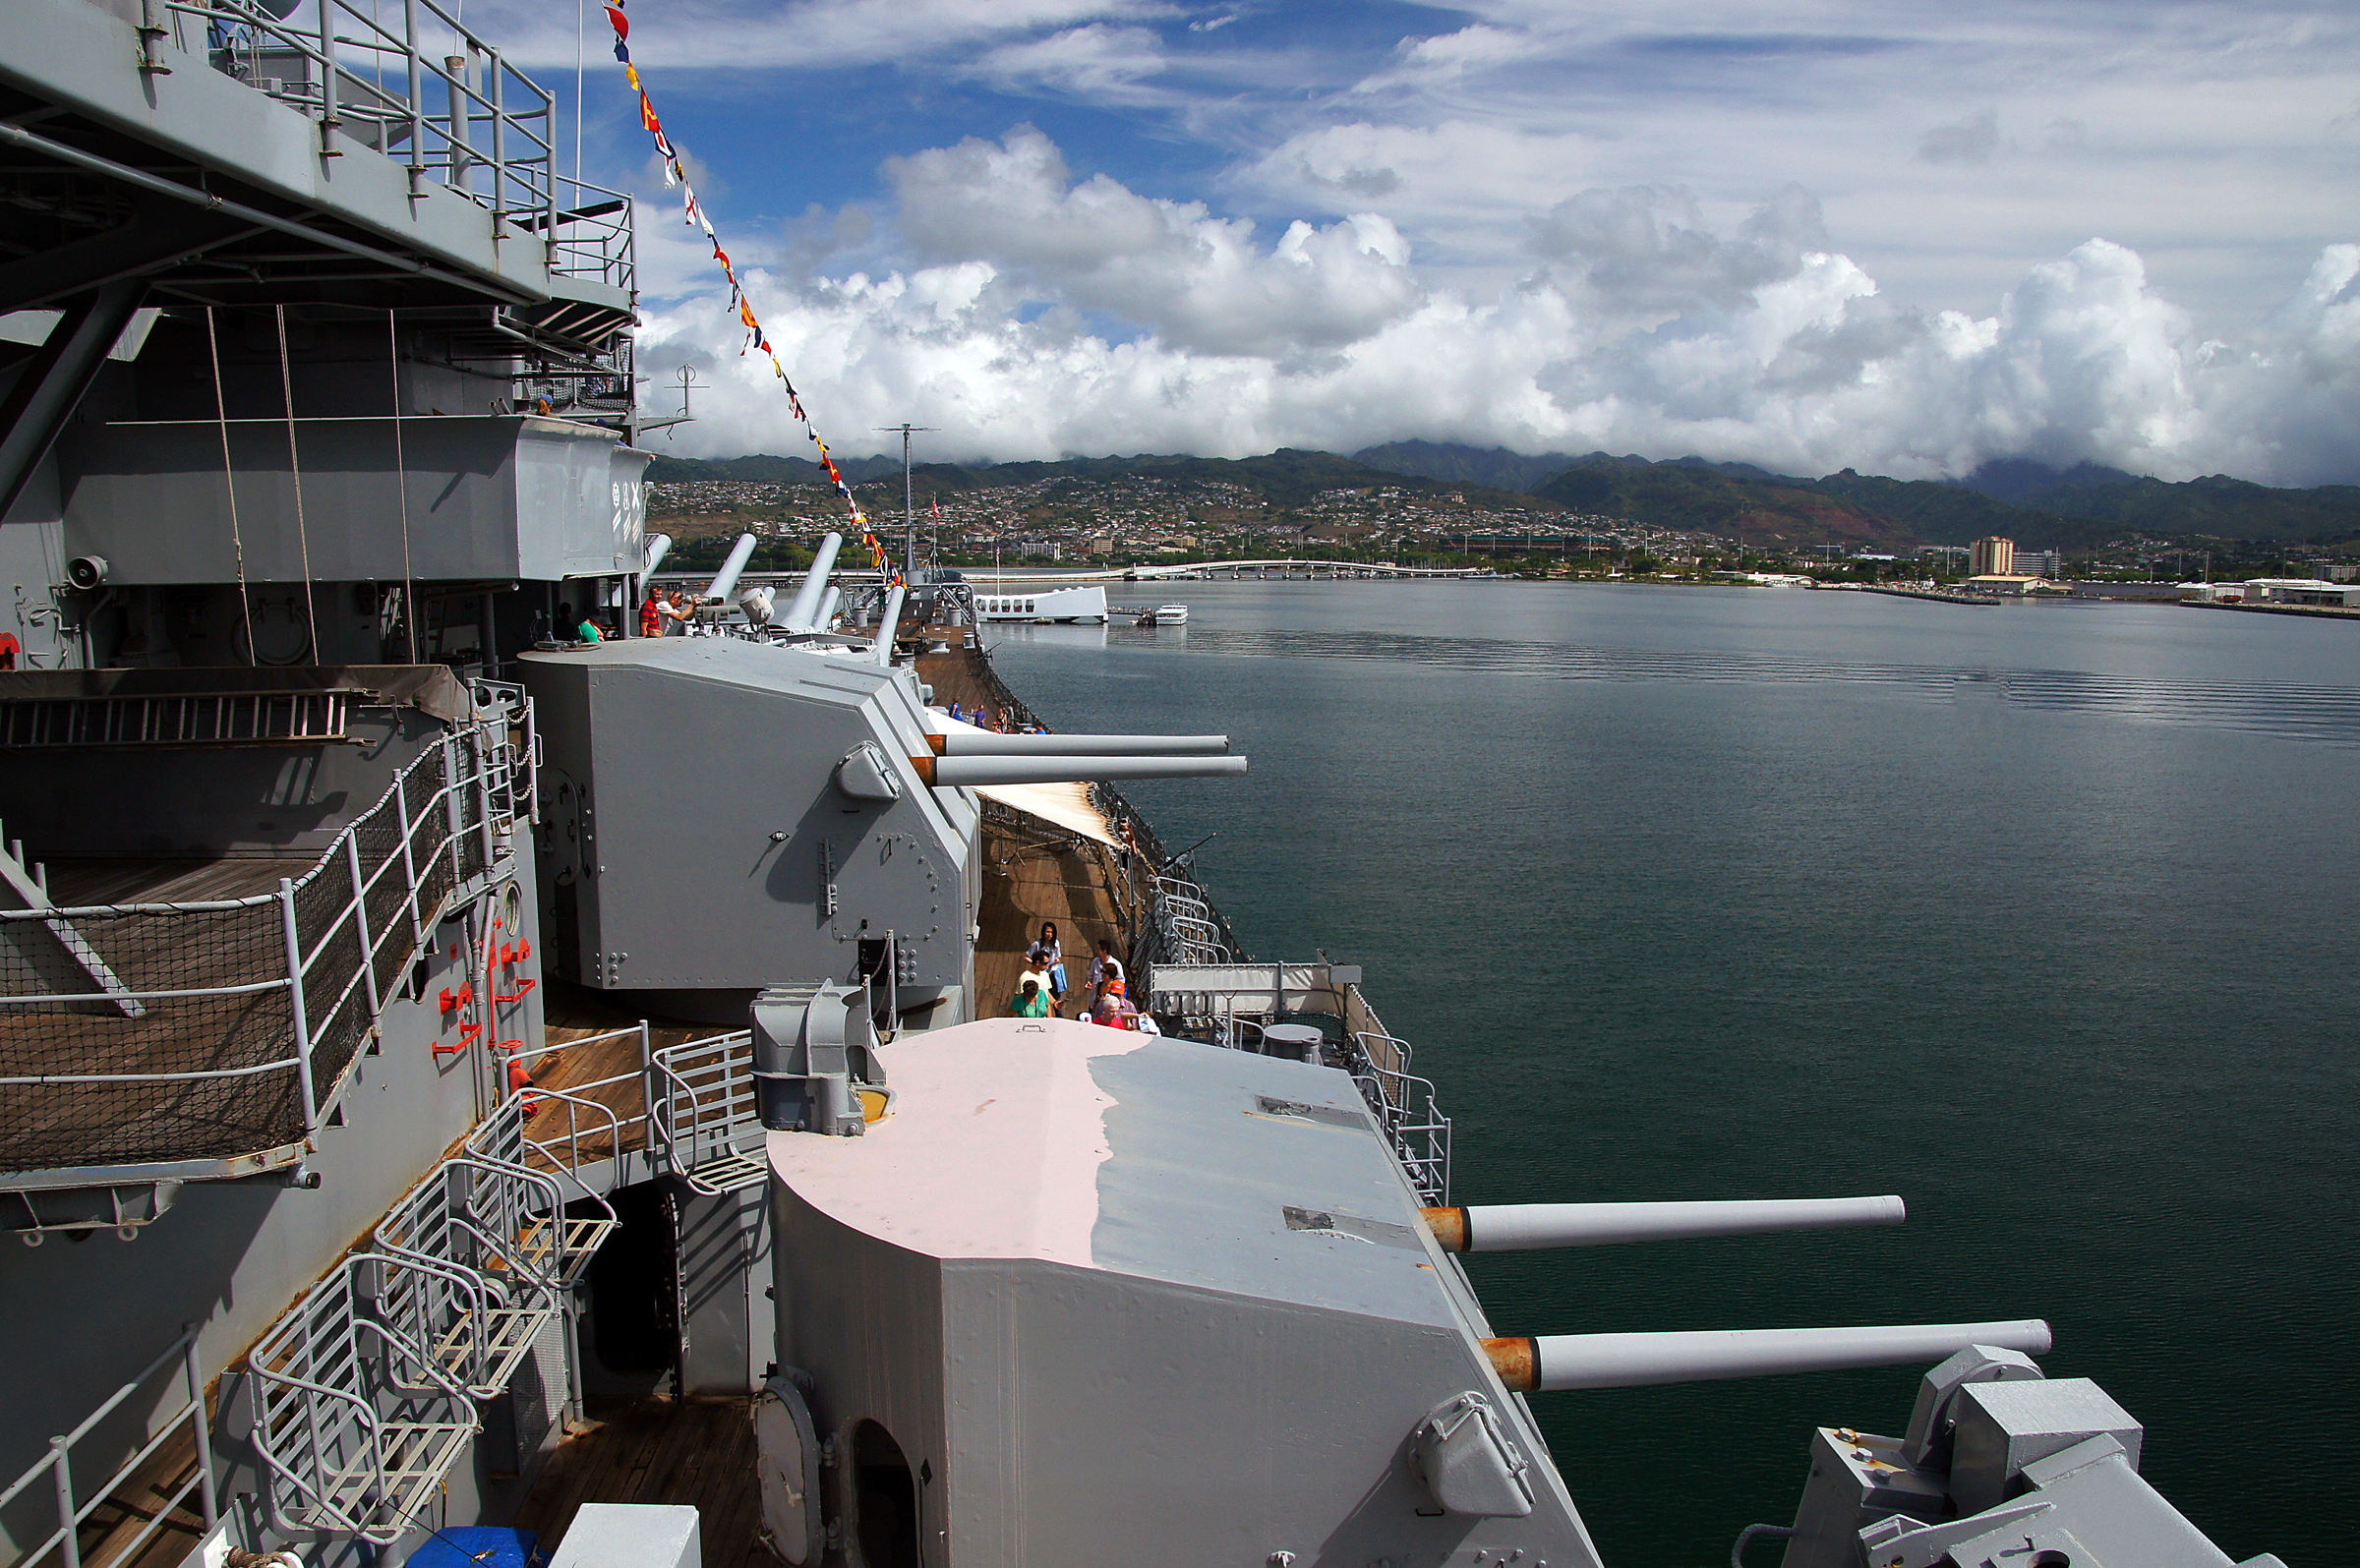
sea, dock, boat, ship, vehicle, mast, yacht, harbor, marina, port, hawaii, ferry, battery, arms, weapons, navy, sonyalpha, pacificisland, pacificislands, watercraft, sonydslra580, pearlharbour, bigguns, honolulu, tamron18270mmpzd, canons, ussmissouri, artilary, ussarizonamemorial, passenger ship